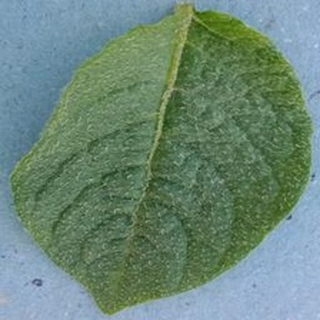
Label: healthy_potato